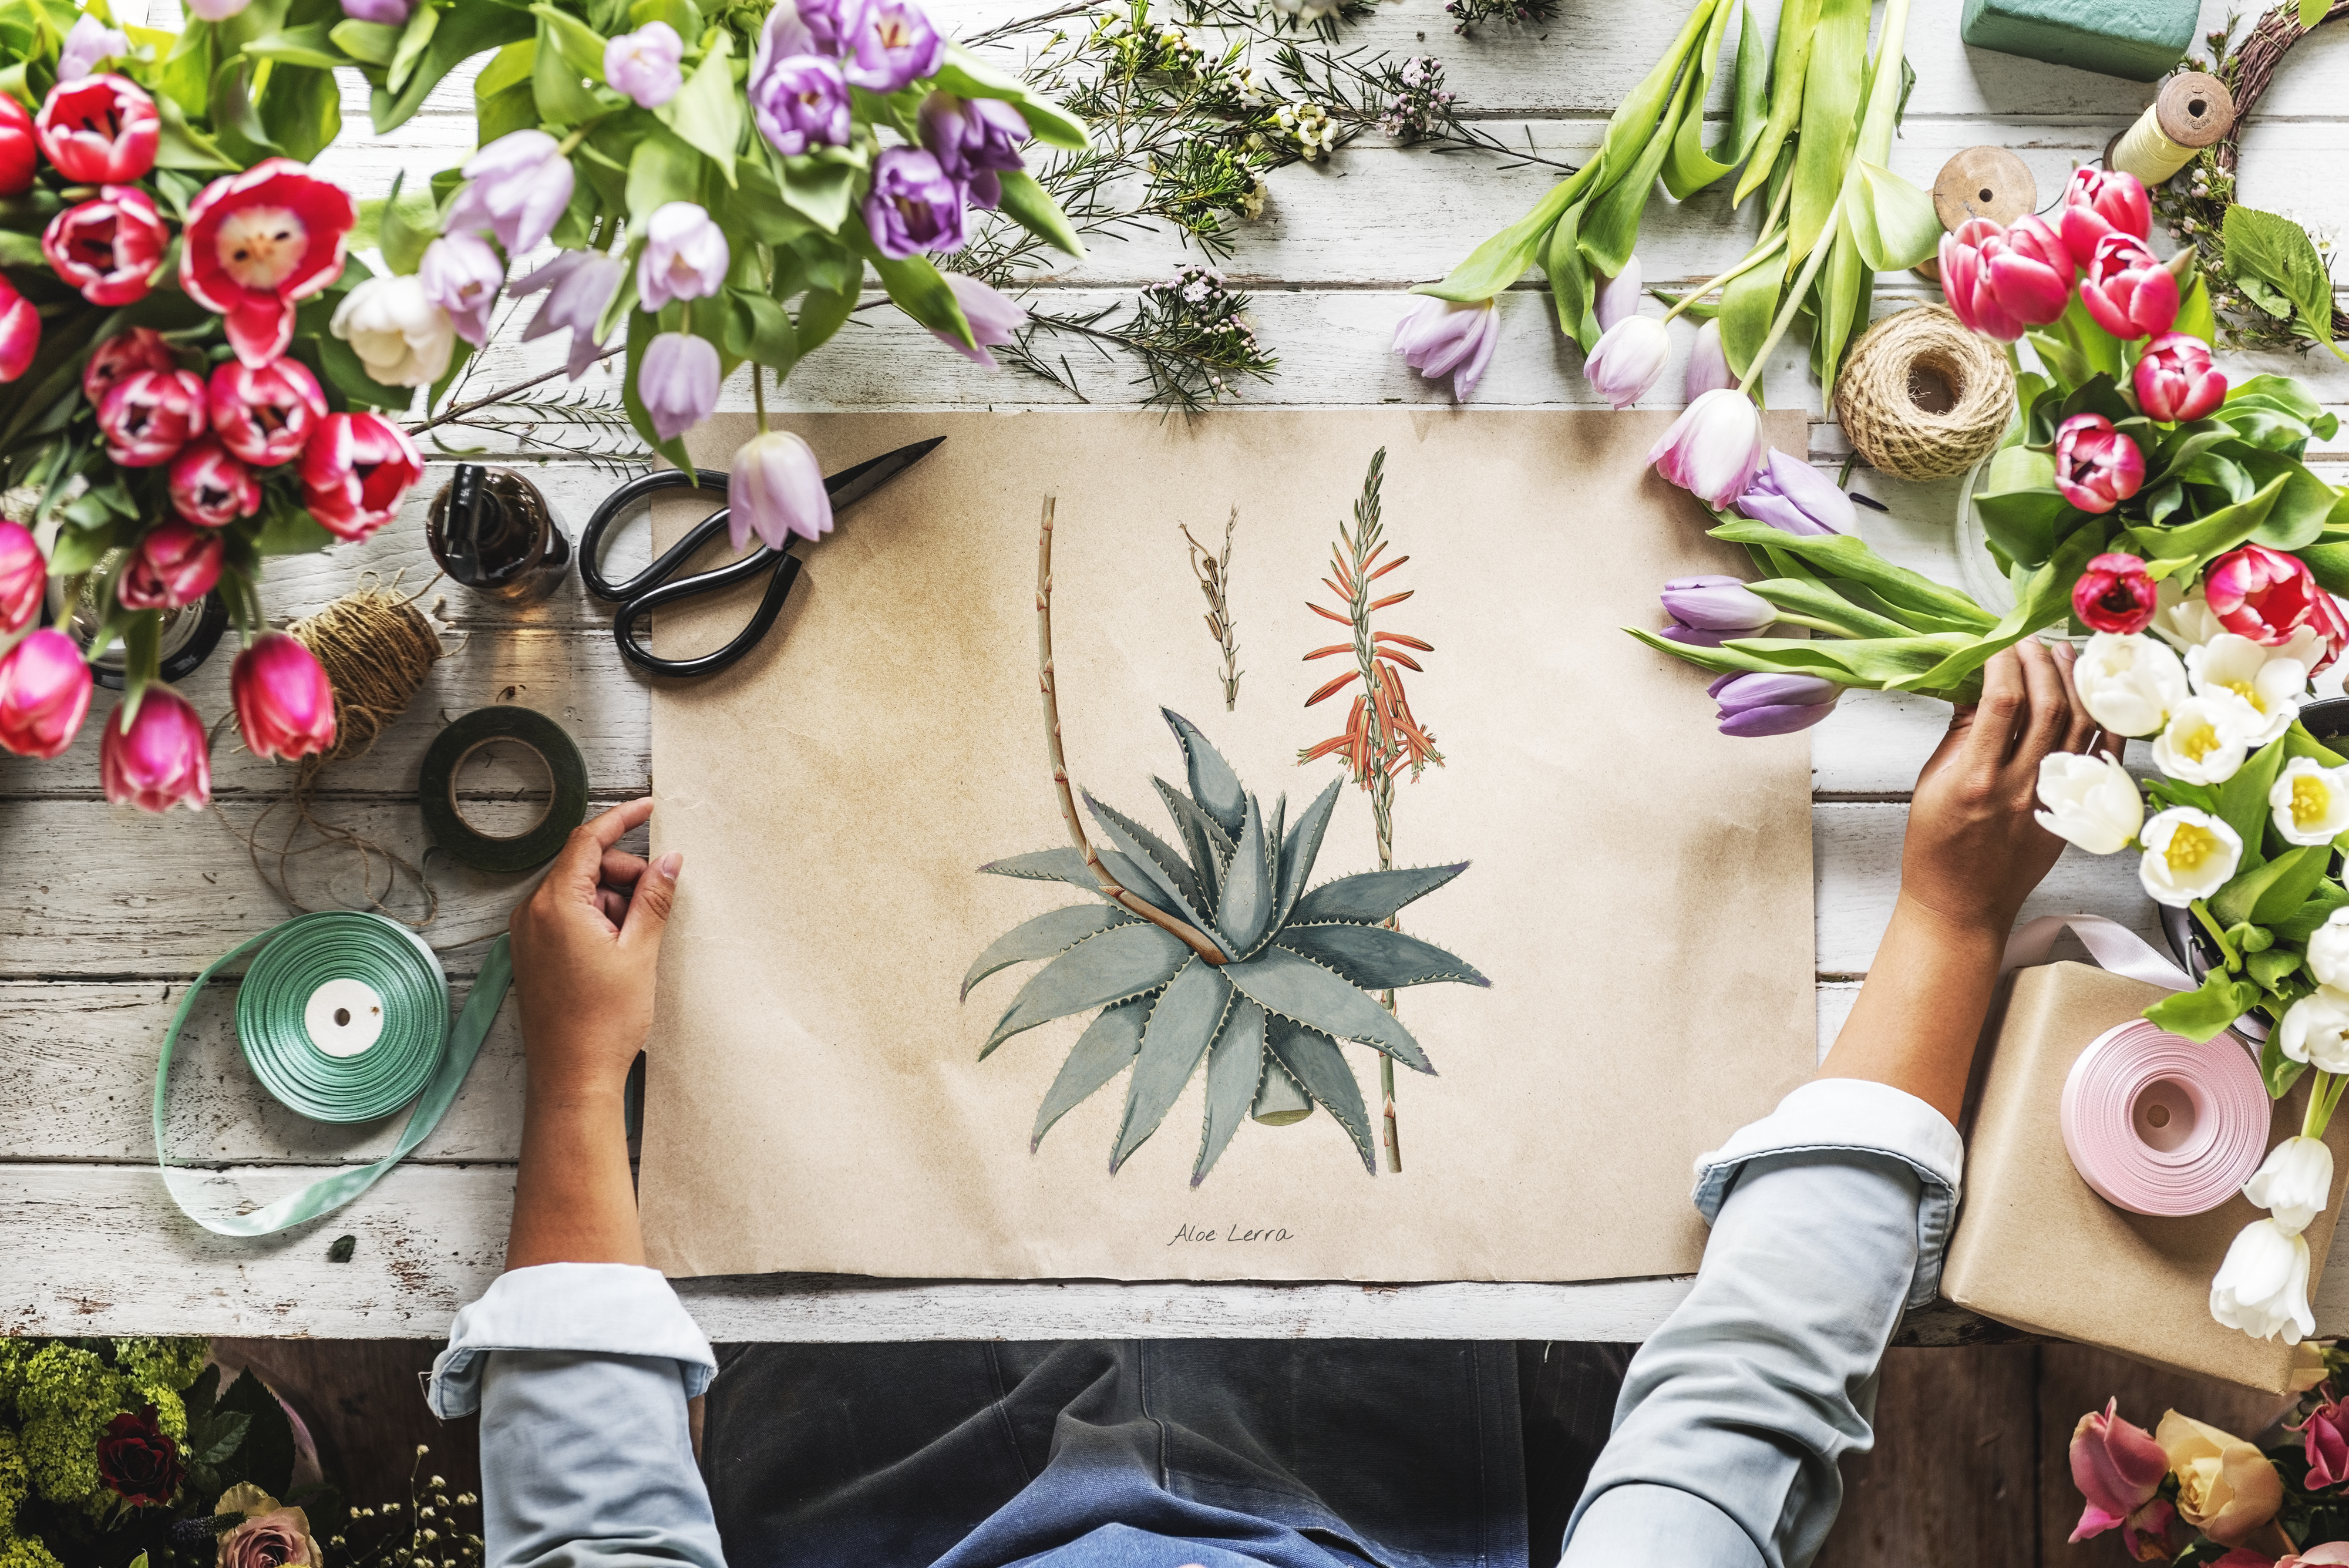
arrangement, art, blank, business, copy space, craft, creative, decoration, design, empty, entrepreneurship, floral, florist, flowers, freshness, hands, hobby, natural, new business, paper, present, ribbon, romantic, small business, table, flower, flora, floristry, plant, flower arranging, floral design, flower bouquet, spring, petal